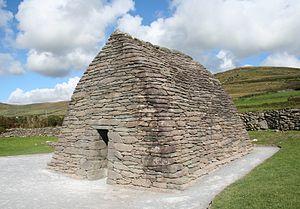
Situé sur le territoire du petit village de Baile na nGall sur la péninsule de Dingle, dans le comté de Kerry, en Irlande, l'oratoire de Gallarus est un petit bâtiment en pierre présenté par l'antiquaire Charles Smith, lors de sa « découverte » en 1756, comme église paléochrétienne du VIIᵉ siècle mais dont la date a été remontée au XIIᵉ siècle par l'archéologue et historien Peter Harbison en 1970. On associe l'édifice généralement à la religion, en tant qu'église, chapelle funéraire ou abri pour pèlerins. Il constitue, au début du XXIᵉ siècle, l'un des sites touristiques les plus visités de la péninsule de Dingle.